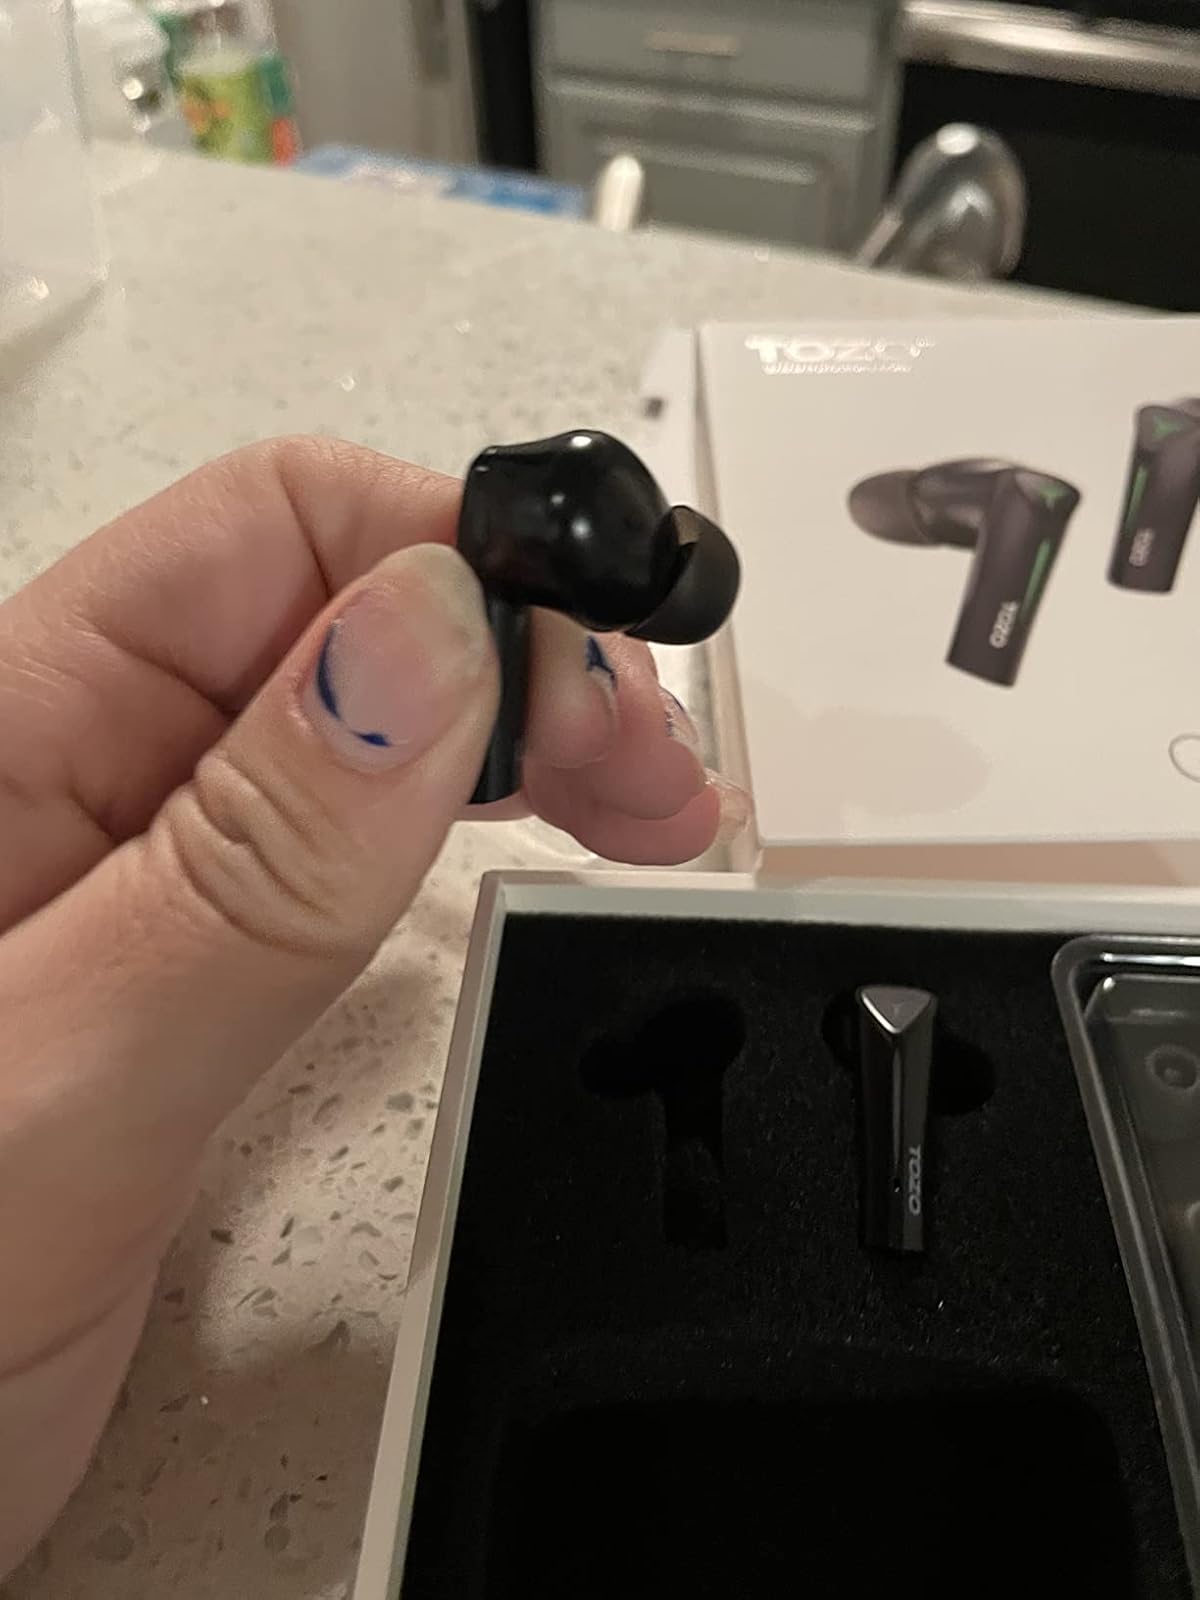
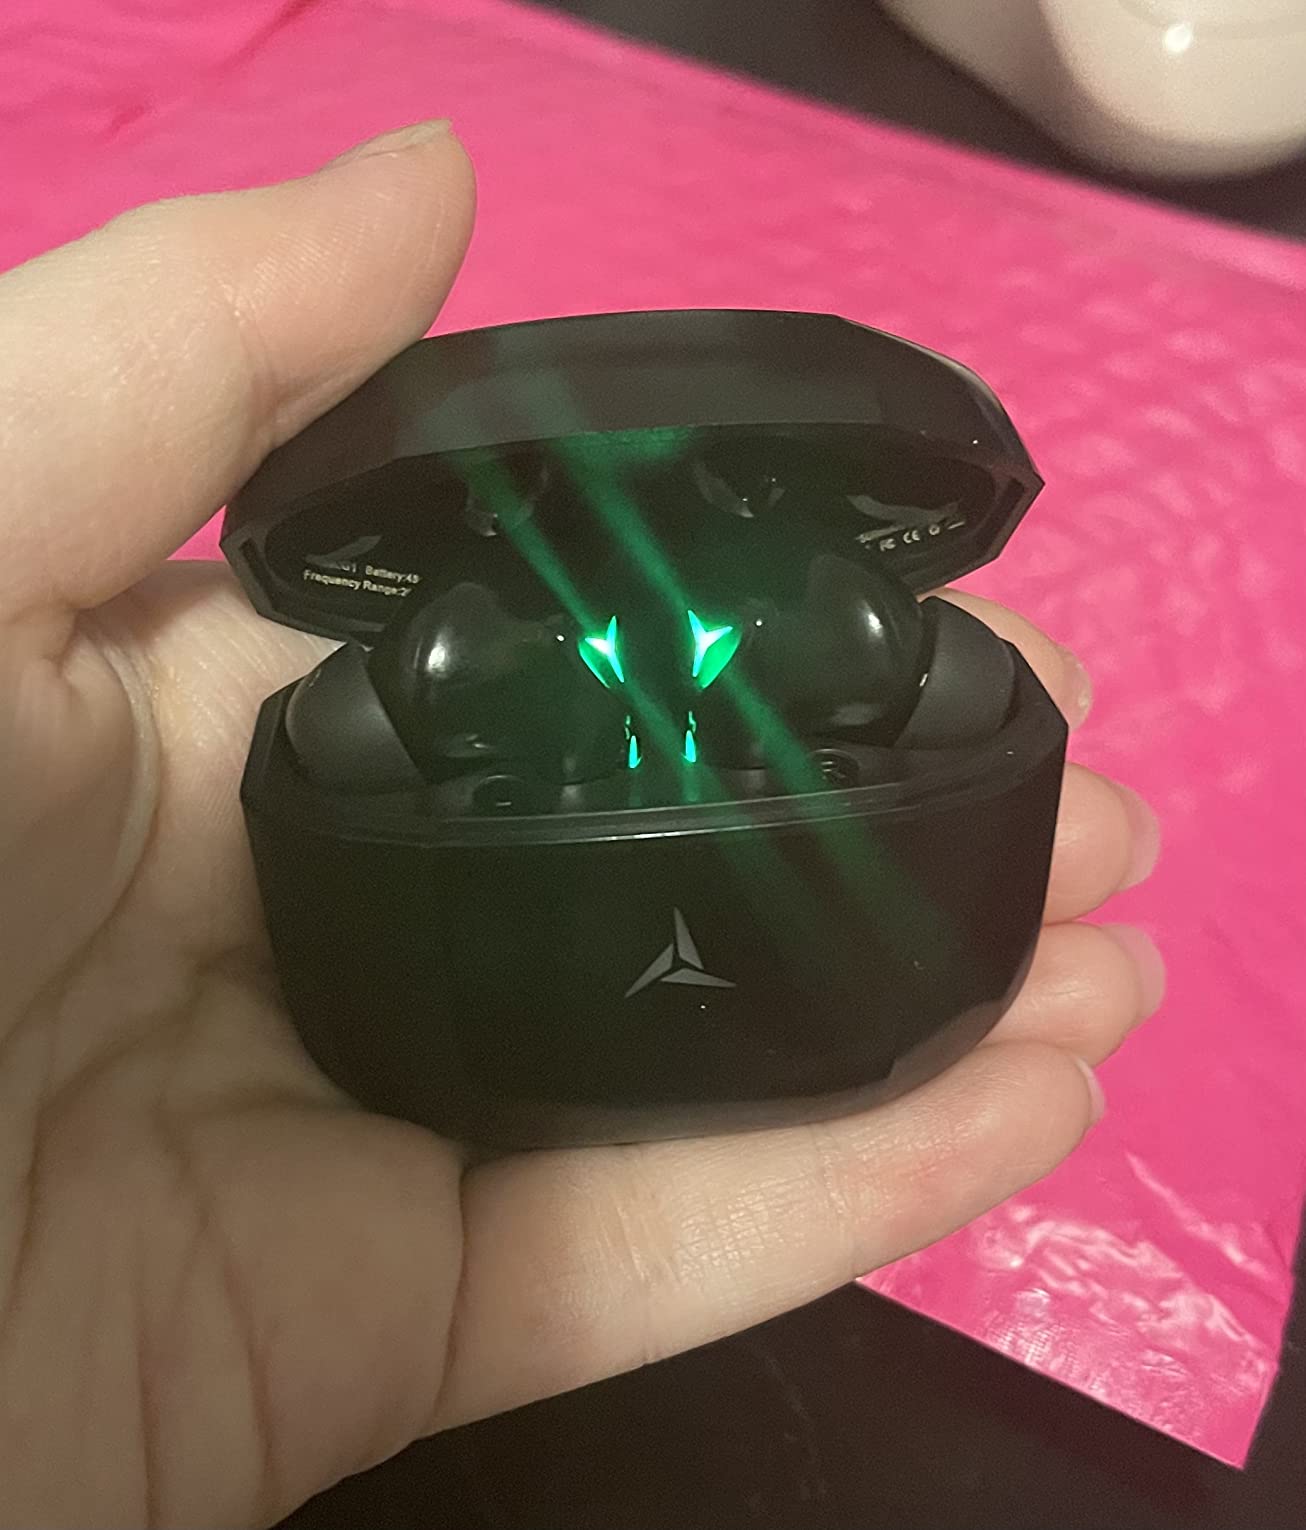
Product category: earbuds
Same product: yes